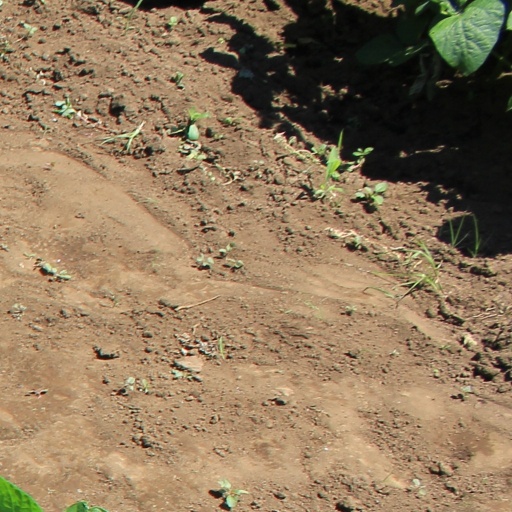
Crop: soybean